Urgesta

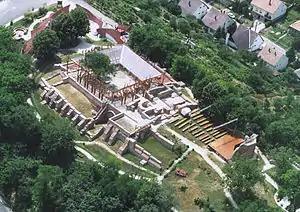
Ruins of Zselicszentjakab Abbey

Elemér Mályusz (1967) considered that the first Hungarian historical summary was created sometime in the middle of the 11th century, whose ecclesiastical author had a Western education. The "Urgesta"'s political goal was to present the legitimacy of the ruling Árpád dynasty and their role in the Christianization of Hungary. Mályusz also identified Bishop Nicholas of Győr as the author of the gesta but (unlike Horváth) placed its compilation to the early regnal years of Solomon. Lajos J. Csóka (1967) considered the mid-14th century "Chronicon Zagrabiense" and "Chronicon Varadinense" prove the existence of an ancient gesta during the reign of Solomon. These works utilized the "Urgesta", but later data, however, are inaccurate and superficial. Csóka argued the "Urgesta" was compiled by a Benedictine friar in the Abbey of Pannonhalma. Authors of the "Annales Altahenses" received an extract of this chronicle. According to Csóka, the "Urgesta" was written sometime before 1070 and its text contained the martyrdom of bishops and other clerics, the proper date of death of Stephen I. Csóka argued the lesser legend of the first Hungarian king ("Legenda minor") utilized the text of the "Urgesta", this is where the philological connection with the "Annales Altahenses" can be traced. The scholar claimed the Benedictine author compiled the gesta most likely in the late 1060s. He started his work with the 970s, the first Christian missions to Hungary, and closed his chronicle with an important event for his ecclesiastical order, the foundation of the Zselicszentjakab Abbey.